Ritva Koukku-Ronde

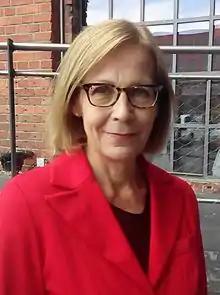
Ritva Koukku-Ronde (2016)

Ritva Inkeri Koukku-Ronde ("née" "Koukku", s. 15 April 1956 Lahti) is a Finnish diplomat. She started as Ambassador to Berlin on September 1, 2015. Prior to being as Ambassador to Washington since 2011.